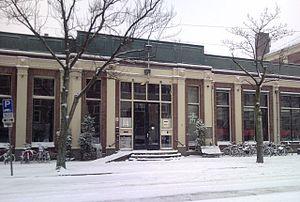
Le Studio Plantage était un studio de télévision situé dans le quartier du Plantage à l'est d'Amsterdam, et qui fut utilisé de 1990 à 2011. Situé à l'intersection de Plantage Middenlaan et Plantage Kerklaan, à proximité des Desmet Studio's Amsterdam, il était installé dans l'un des bâtiments de l'Artis, le Nieuwe ledenlokalen. Il constituait le studio d'enregistrement principal de l'entreprise DutchView.